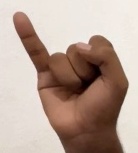
ASL sign: I